Effects of the 1928 Okeechobee hurricane in Florida

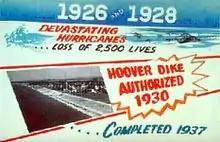
An advertisement announcing the initial completion of a dike around Lake Okeechobee

With nearly 3,000 telephone poles damaged or snapped and 32,000 service outages, Southern Bell and AT&T quickly began work on restoring telephone service, sending workers from their centers in Atlanta and Jacksonville, respectively. The companies shipped about 225 tons of copper wire, 20 rail car-loads full of poles, and another with switchboards. The Southern Bell office in Delray Beach was nearly destroyed, causing workers to move the service center to a nearby building. By the morning of September 18, water service was restored in the central sections of West Palm Beach and was expected to expand to other areas of the city quickly. Because the height of Clear Lake, the source of the city's water, rose to about above normal, rumors and concerns initially spread about possible contamination from the Lake Okeechobee region. However, officials reported on September 22 that a high ridge separated the overflowing Clear Lake from the area flooded by Lake Okeechobee for a distance of approximately and that runoff from the latter was instead flowing through canals, while tests also confirmed the potability of the city's drinking water. While restoring electricity in West Palm Beach, a lineman was electrocuted on November 1.